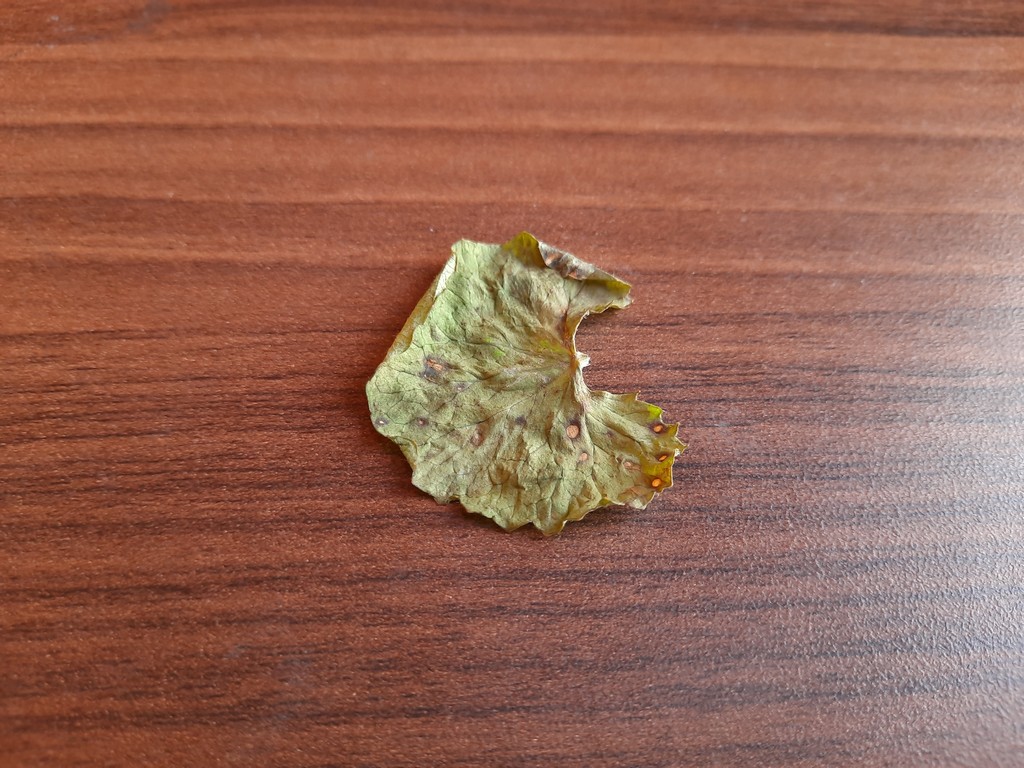
Label: Dried